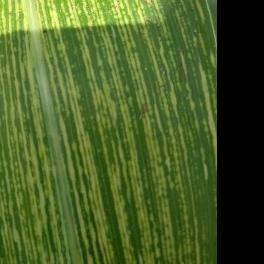
Crop: Maize
Condition: stripe-d